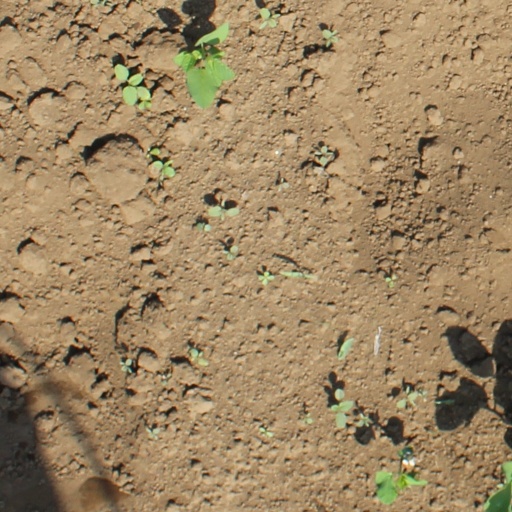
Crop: soybean